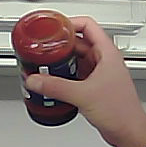
Product: barilla_pomodoro